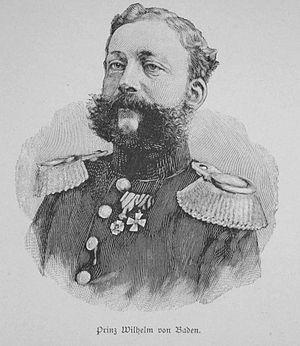
Guillaume de Bade, né le 18 décembre 1829 à Karlsruhe et mort le 27 avril 1897 à Karlsruhe, est un général prussien, Prince du grand duché de Bade.
L'armée badoise est formée par la réunion en 1771 de deux principautés du Saint-Empire, le margraviat de Bade-Durlach et le margraviat de Bade-Bade, séparées depuis 1535. Elle prend part aux guerres de la Révolution et de l'Empire. En 1806, lors de la dissolution du Saint-Empire, la principauté devient le grand-duché de Bade, membre de la confédération du Rhin puis, en 1815, de la confédération germanique. L'armée badoise prend part à la guerre austro-prussienne de 1866 puis à la guerre franco-allemande de 1870-1871 après laquelle elle est intégrée à l'armée impériale allemande. Les régiments badois conservent leur appellation de tradition jusqu'à la Première Guerre mondiale.
L’élection au trône de Grèce de 1862-1863 se produit à la suite de la déposition du roi d'origine bavaroise Othon Iᵉʳ de Grèce, en octobre 1862, et vise à donner au royaume de Grèce un nouveau souverain.